Old Crow Medicine Show

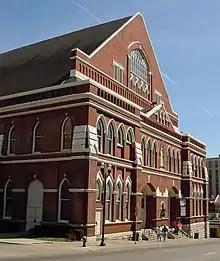
The Ryman Auditorium on 116 5th Avenue North in Nashville, Tennessee, known as "The Mother Church of Country Music".

The group made their Grand Ole Opry debut at the Ryman Auditorium, "The Mother Church of Country Music", in January 2001. Given just four minutes on stage, they played "Tear It Down" — a "singing jug-band romp about punishing infidelity" — and received a "rare first-time-out standing ovation, and a call for an encore."